Forest Marble Formation

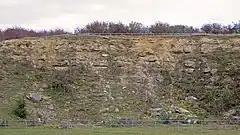
Forest Marble Formation exposed in Kirtlington Quarry, Oxfordshire

The Forest Marble is a geological formation in England. Part of the Great Oolite Group, it dates to the late Bathonian stage of the Middle Jurassic.